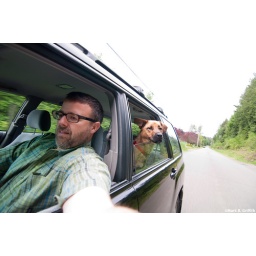
Life as a dog is good. Hanging out the window with your tongue flapping in the wind.